Hypselodoris iba

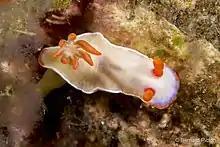
"Hypselodoris iba", pale form, Sangeang, Lesser Sunda Islands, Indonesia

This nudibranch was described from depth at Aphol’s Reef, Tingloy, Maricaban Island, Batangas, Philippines, . It is also reported from Indonesia.